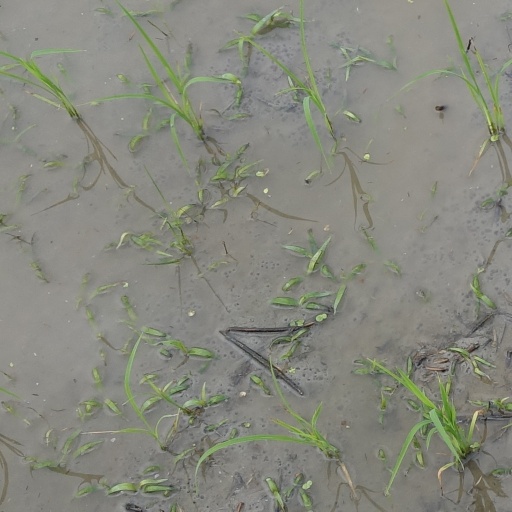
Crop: rice